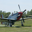
Label: airplane